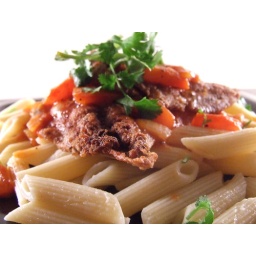
pan seared fish with pasta in white wine sauce3